Republic of Upper Volta

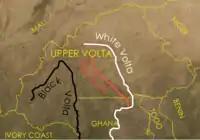
Map showing the Volta River in Upper Volta

The name Upper Volta indicated that the country contains the upper part of the Volta River.